Tactile discrimination

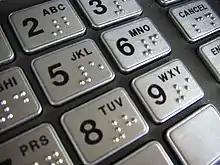
Common Keypad with Braille

When a person has become blind, in order to “see” the world, their other senses become heightened. An important sense for the blind is their sense of touch, which becomes more frequently used to help them perceive the world. People that are blind have displayed that their visual cortices become more responsive to auditory and tactile stimulation. Braille allows the blind to be able to use their sense of touch to feel the roughness, and distance of various patterns to be used as a form of language. Within the brain, the activation of the occipital cortex is functionally relevant for tactile braille reading, as well as the somatosensory cortex. These various parts of the brain function in their own way, in which they each contribute to the effectiveness of how braille is read by the blind. People that are blind also rely heavily on Tactile Gnosis, Spatial discrimination, Graphesthesia, and Two-point discrimination. Essentially, the occipital cortex allows one to effectively make judgements on the distance of braille patterns, which is related to spatial discrimination. Meanwhile, the somatosensory cortex allows one to effectively make judgements on the roughness of braille patterns, which is related to two-point discrimination. The various visual areas in the brain are very essential for a blind person to read braille, just as much as it is for a person that has sight. Essentially, whether one is blind or not, the perception of objects that involves tactile discrimination is not impaired if one cannot see. When comparing people that are blind to people that have sight, the amount of activity within their somatosensory and visual areas of the brain do differ. The activity in the somatosensory and visual areas are not as high in tactile gnosis for people that are not blind, and are more-so active for more visual related stimuli that does not involve touch. Nonetheless, there is a difference in these various areas within the brain when comparing the blind to the sighted, which is that shape discrimination causes a difference in brain activity, as well as tactile gnosis. The visual cortices of blind individuals are active during various vision related tasks including tactile discrimination, and the function of the cortices resemble the activity of adults with sight.